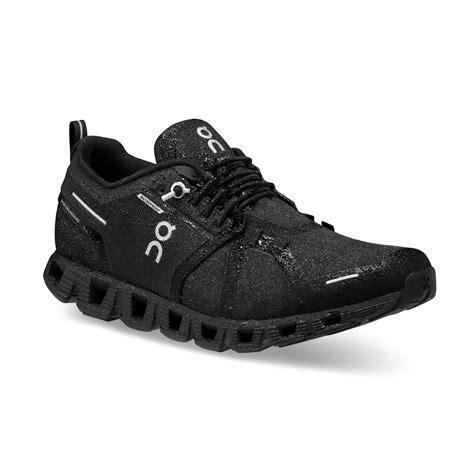
Brand: ON
Model: Cloud 5